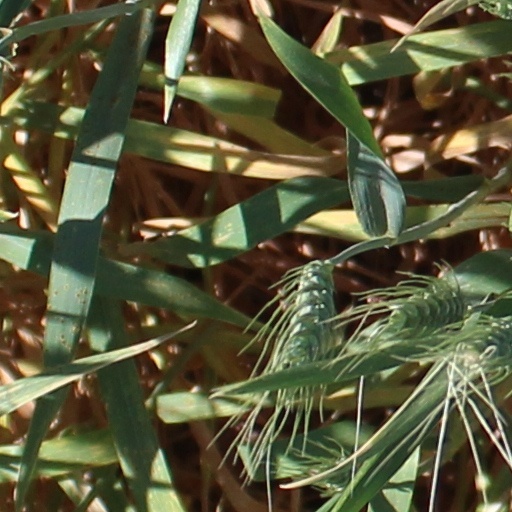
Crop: wheat